List of power stations in South Africa

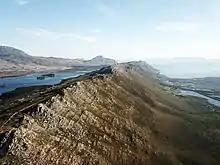
Streenbras pumped storage scheme dams

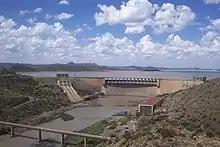
Gariep Dam

For a more complete list of hydro power stations from large to pico size, see the African hydropower database.